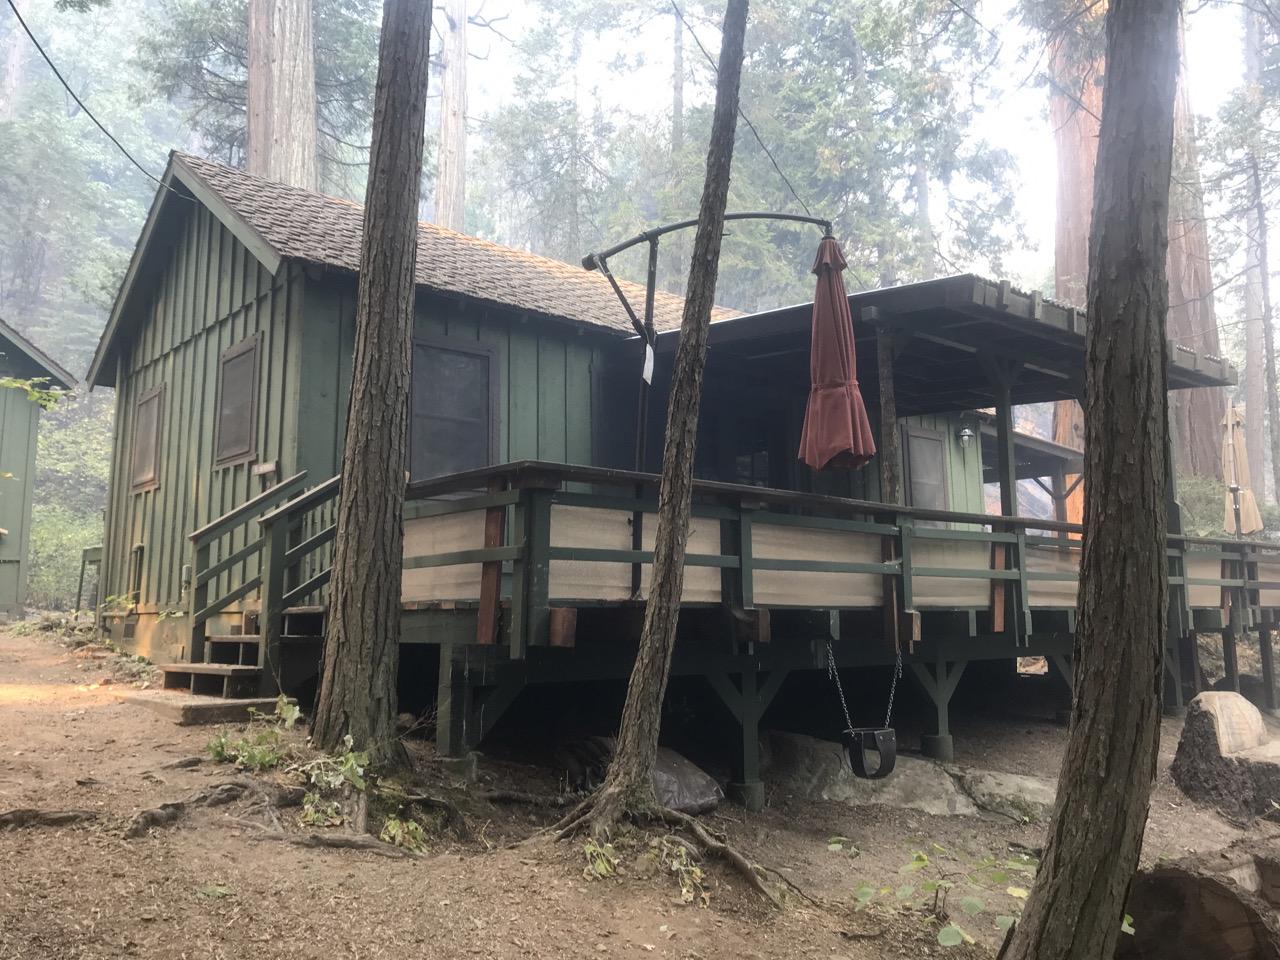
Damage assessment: no_damage